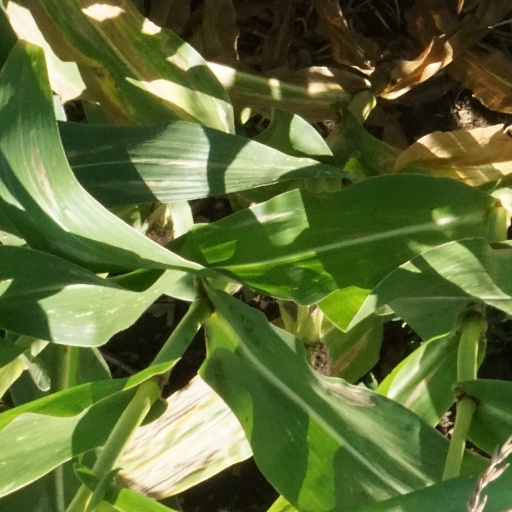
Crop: maize; corn